Crewe Hall

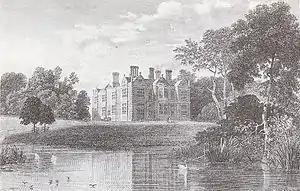
Garden front and lake, from an engraving of c. 1818

The house remained unaltered for much of the 18th century, in contrast to most of the other principal seats in the county. It was described in 1769 as "a square of very old date ... more to be admired now for its antiquity than elegance or conveniency." Work was carried out during the 1780s and '90s for John Crewe (later the first Baron Crewe). A service wing to the west in a Jacobean revival style was added to the hall in 1780. The principal interiors of the old building were redecorated in neo-Classical style at this time, although the original layout with great hall, long gallery and drawing room was retained. Improvements were made to the wine cellars and bedrooms in 1783, and J. Cheney was employed to build a new attic staircase and seven bedrooms in 1796. Edmund Burke wrote in 1788, "I am vastly pleased with this place. We build no such houses in our time." The second Lord Palmerston, visiting in the same year, wrote: